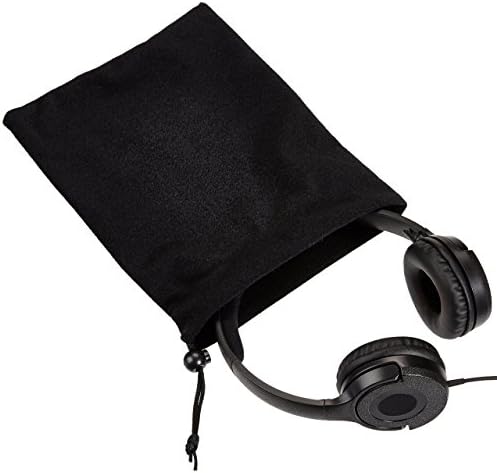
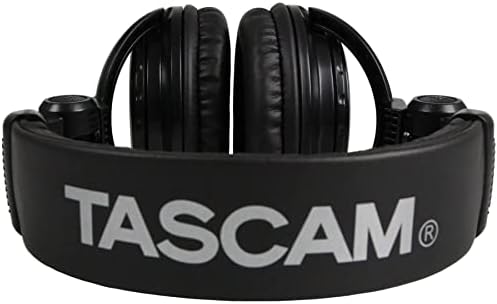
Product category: headphones
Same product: no